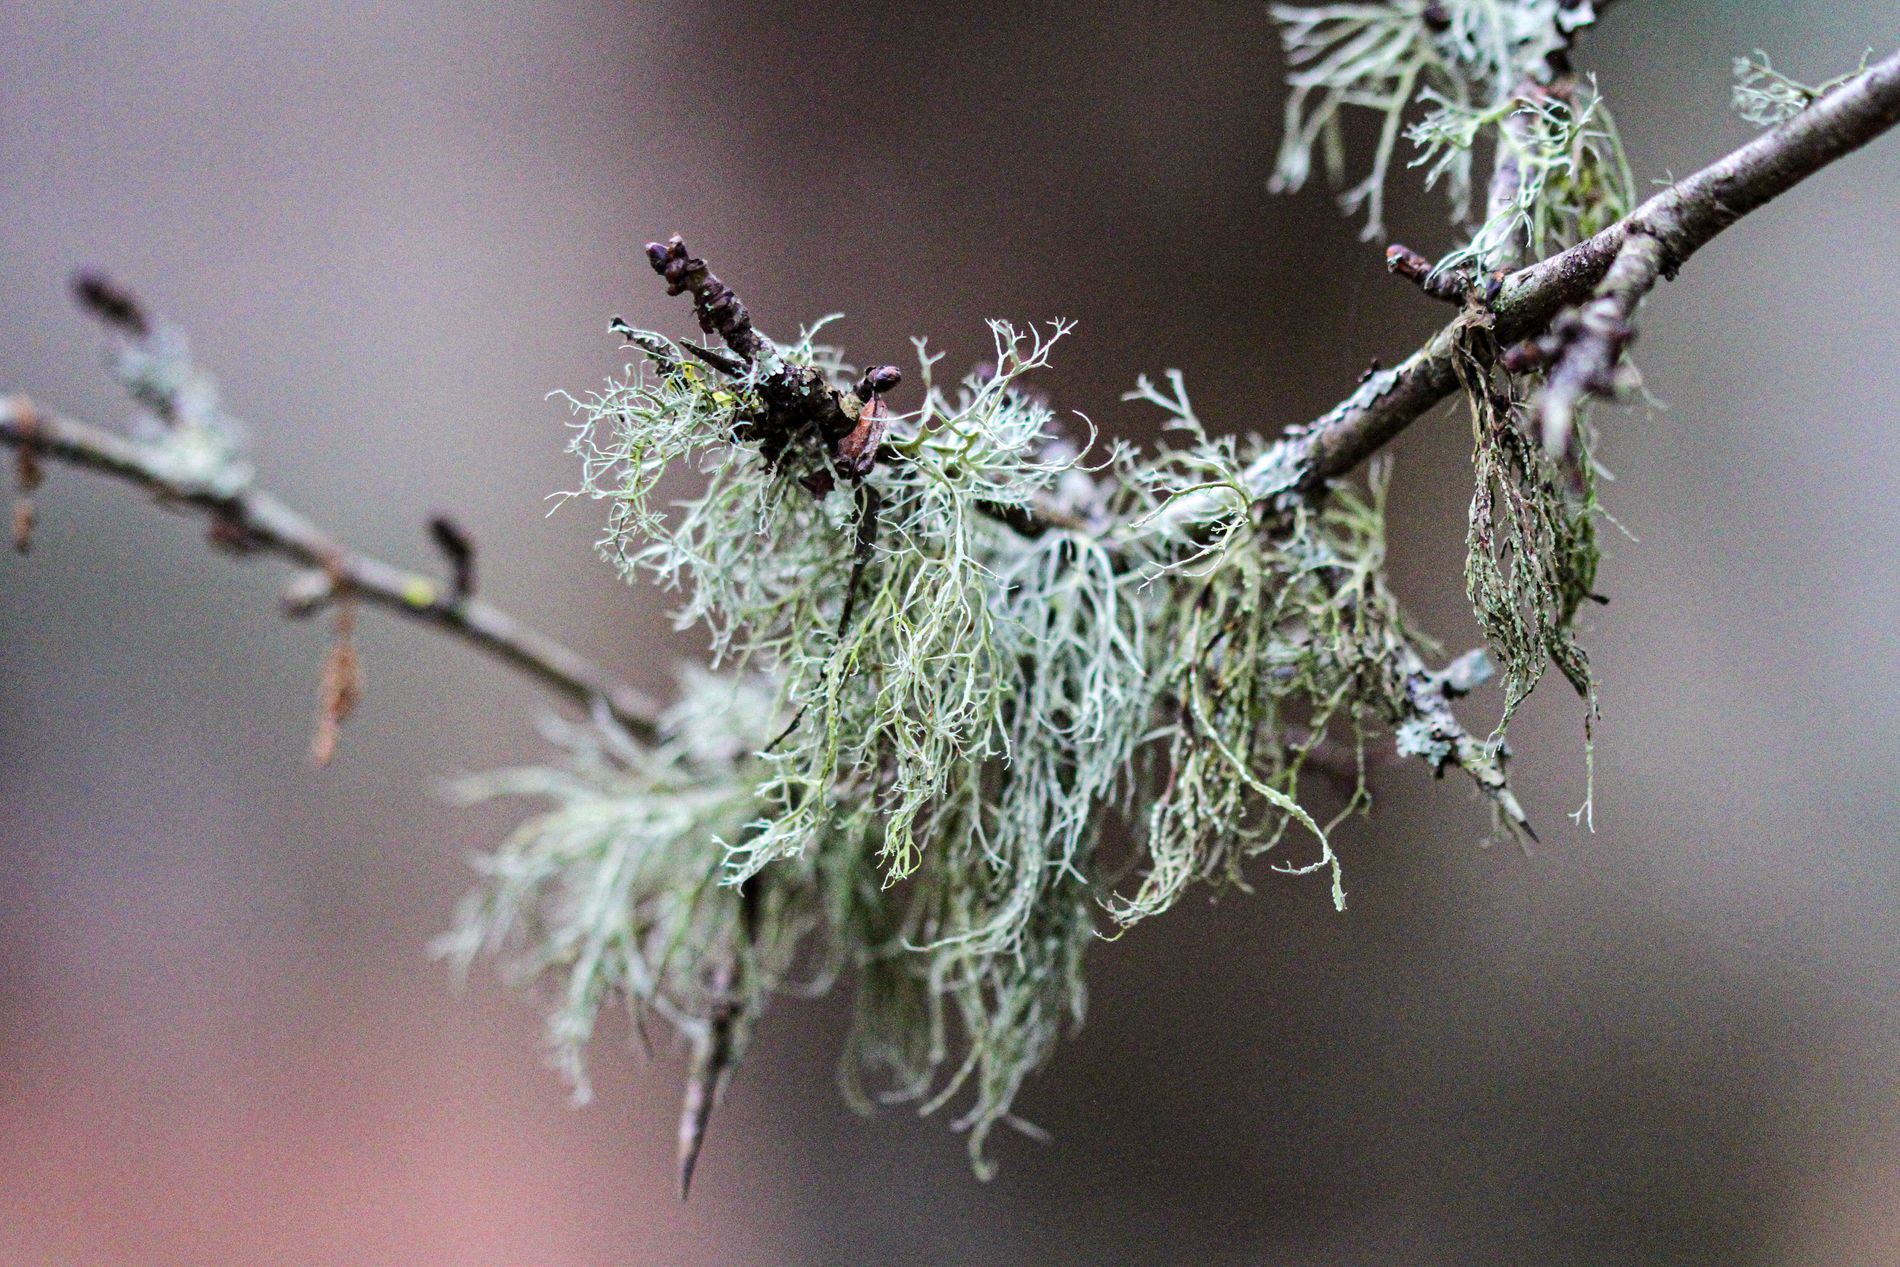
Usnea filipendula lichen
Image of a lichen growing on a tree branch, most likely to be Usnea filipendula, commonly known as beard lichen or old man's beard. The background is blurry, contrasting with it.
Nature photography of a lichen growing on a tree branch. It's pale greenish-grey, typical of Usnea filipendula during daylight. It's a close-up shot. The background and another branch are blurred. The photo is so focused and contrasting between the brown and green colors.
Labels: Moss, Plant, Tree, Nature, Outdoors, Weather, Ice, Leaf, Snow, Frost, Conifer, Bud, Flower, Sprout, Grass, Algae, Usnea filipendula, Blurry background, Usnea filipendula branch
Camera: Canon Canon EOS 7D
Lens: Sigma 105mm f/2.8 EX DG OS HSM Macro
Aperture: F3.2
Exposure: 1/800 sec
ISO: 3200
Focal length: 105